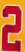
Number: 2